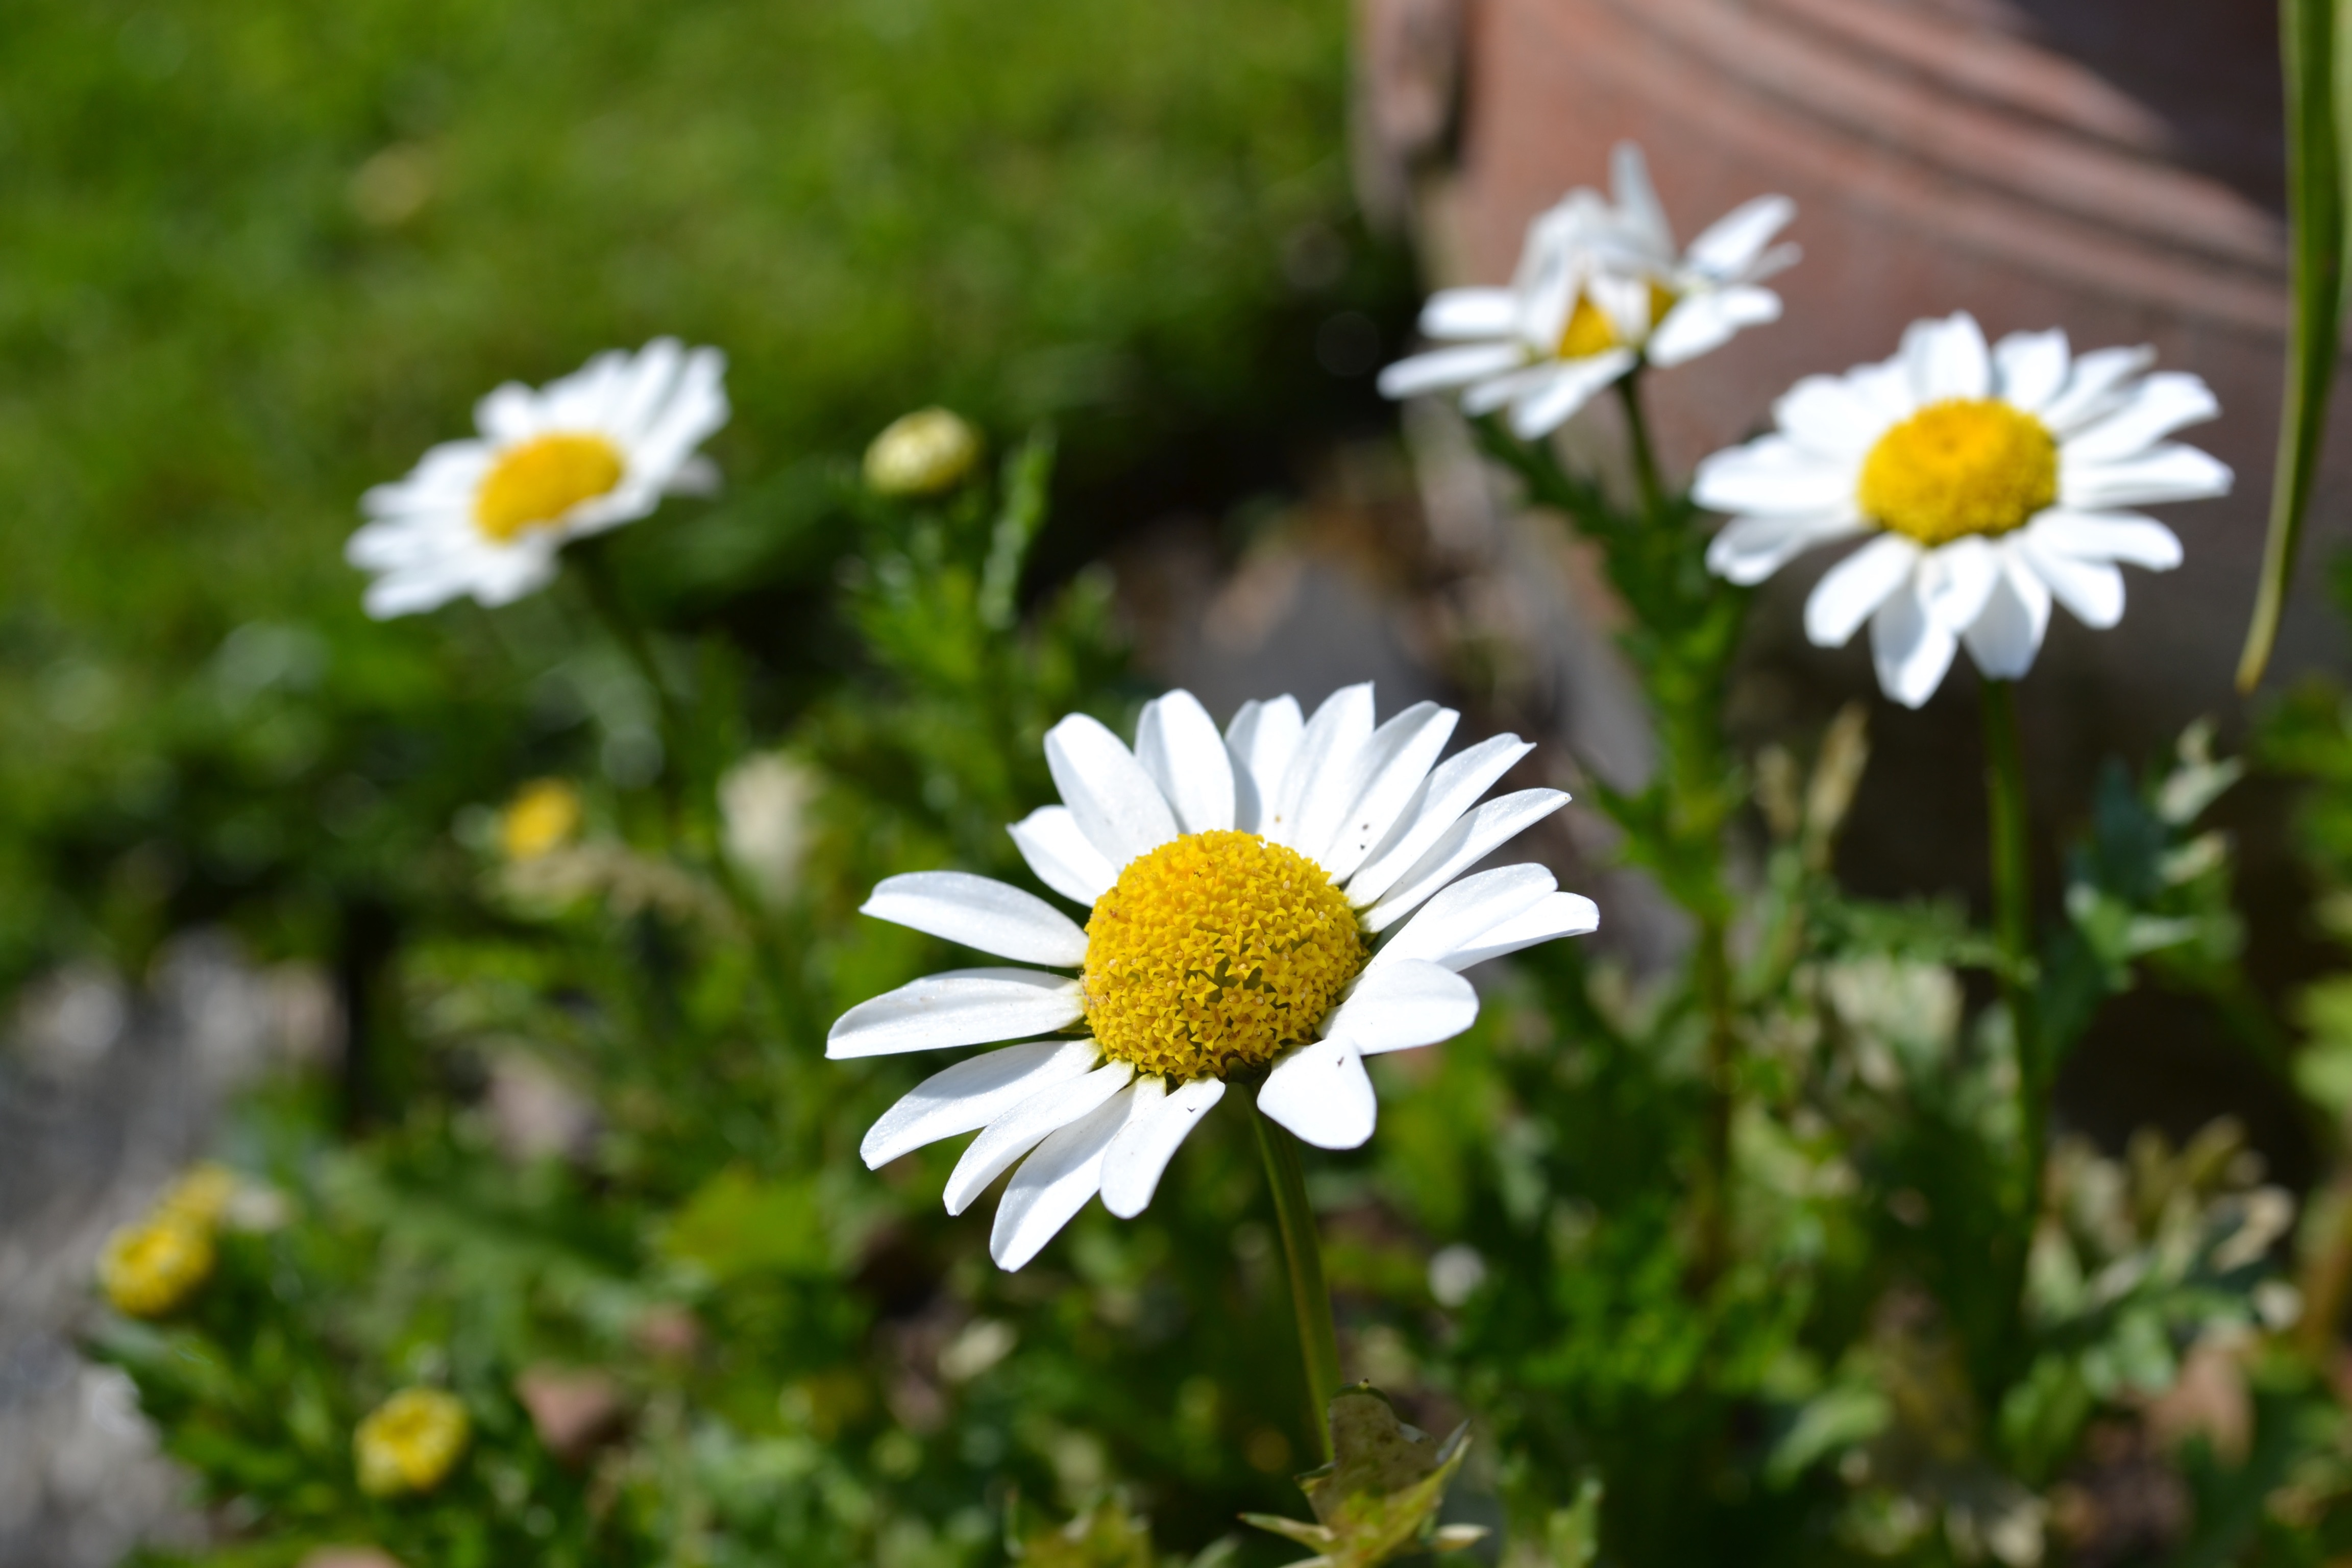
flower, oxeye daisy, nature, chamaemelum nobile, daisy, plant, flora, marguerite daisy, botany, land plant, meadow, daisy family, flowering plant, petal, wildflower, field, annual plant, tanacetum parthenium, herb